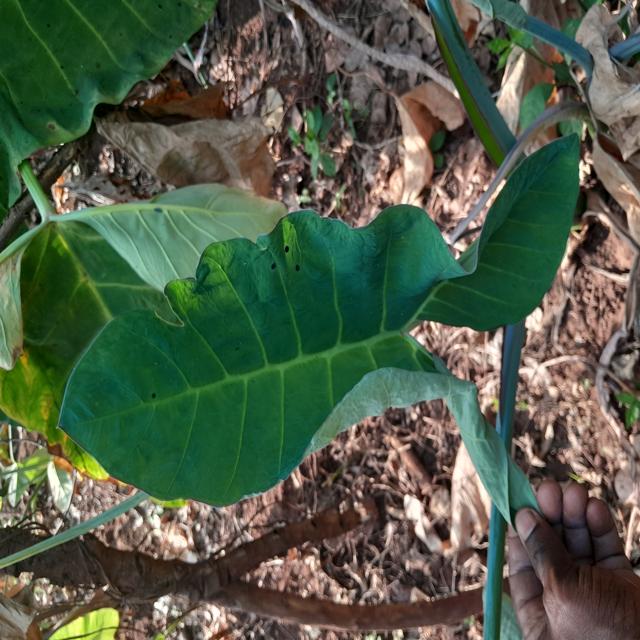
Label: Healthy